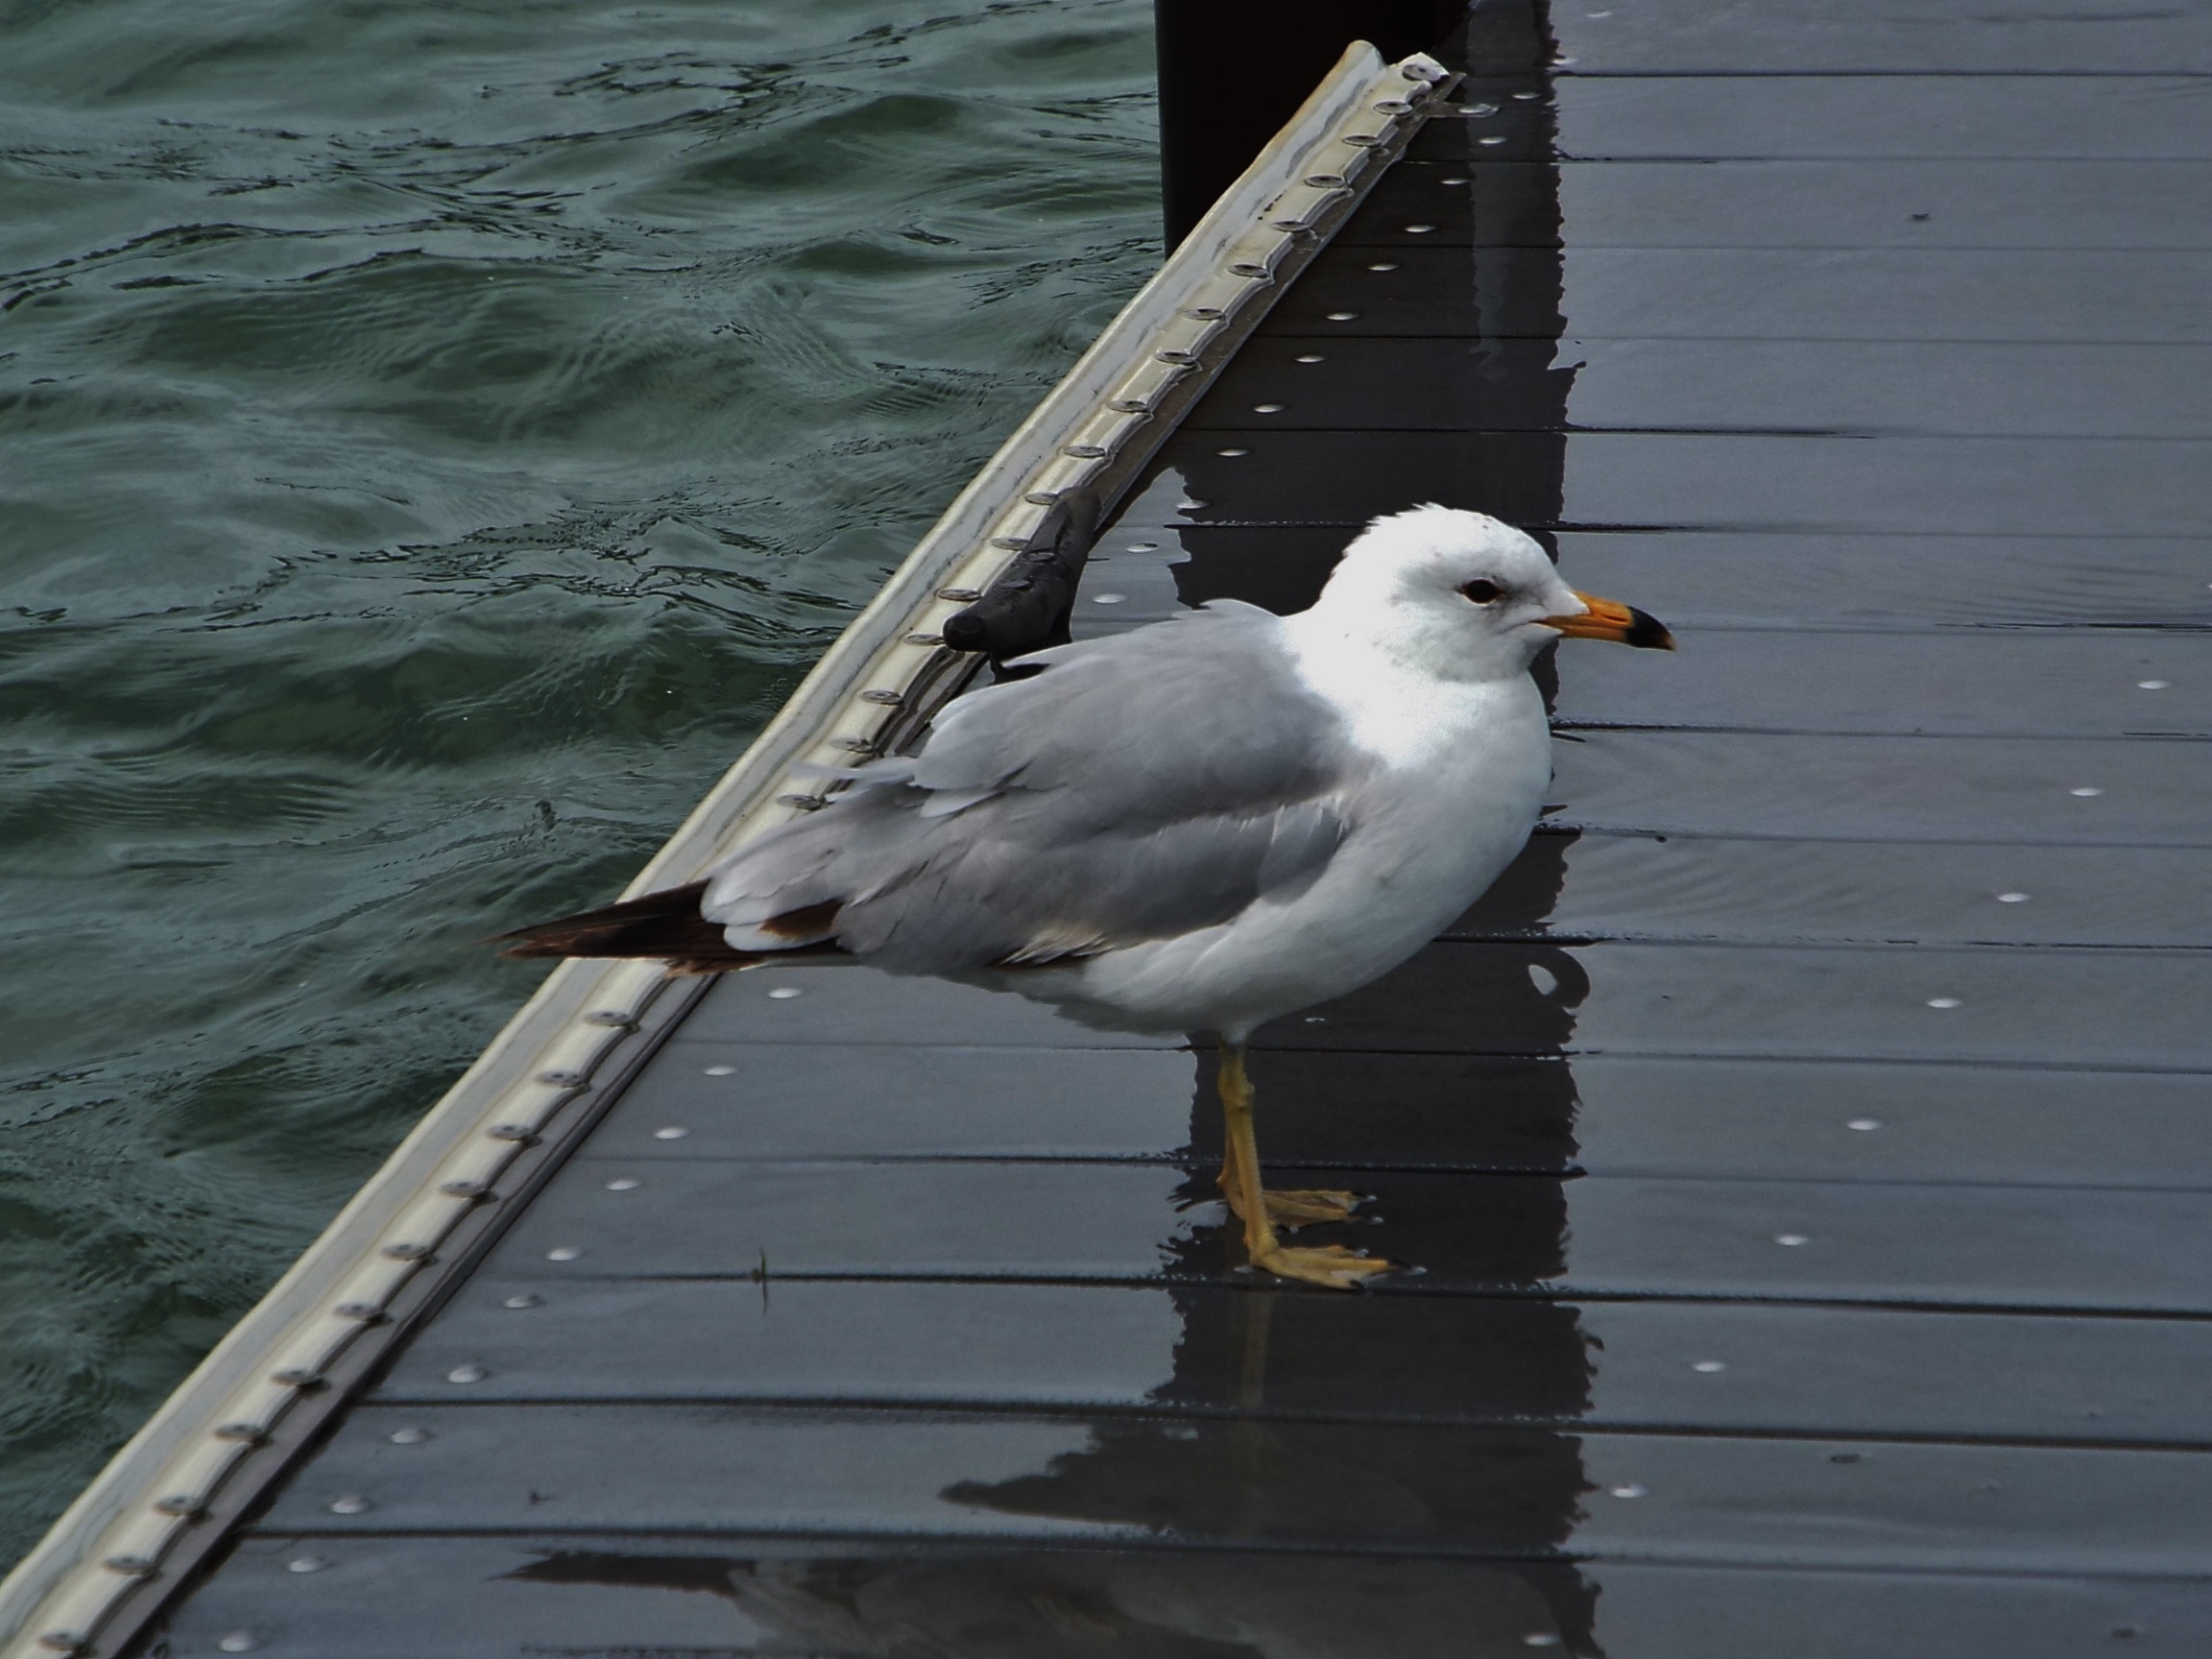
bird, wing, seabird, gull, beak, vertebrate, charadriiformes